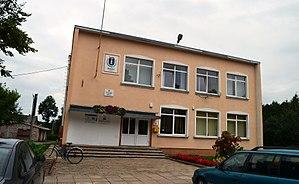
Užpaliai est un village de l'Apskritis d'Utena en Lituanie. En 2001, la population est de 877 habitants.